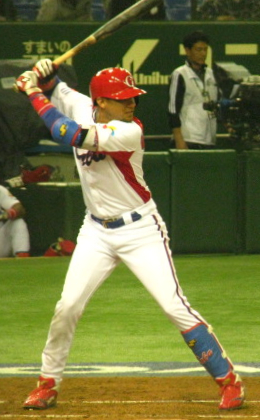
ยูเลียสกี กูร์เรียล

|name=ยูเลียสกี กูร์เรียล
|image=Yulieski Gourriel on March 9, 2013 (1).jpg
|image_size=240
|caption=กูร์เรียลทำการตีให้แก่เบสบอลทีมชาติคิวบา|ทีมชาติคิวบาในเวิลด์เบสบอลคลาสสิก 2013
|fullname=ยูเลียสกี กูร์เรียล กัสตีโย
|nickname=ยูรี
|birth_place=ซังตีสปีรีตุส ประเทศคิวบา
|weight=163 ปอนด์ (74 กก.)
|sport=เบสบอล
MedalCountry |
ยูเลียสกี กูร์เรียล (; 9 มิถุนายน ค.ศ. 1984 – ) เป็นนักกีฬาเบสบอลประเทศคิวบา|ชาวคิวบา ผู้เป็นสมาชิกทีมเบสบอลทีมชาติคิวบาและซังตีสปีรีตุส (เบสบอล)|ซังตีสปีรีตุสในคิวบันเนชันแนลซีรีส์ โดยกูร์เรียลทำหน้าที่เป็นเบสแมนที่สามเป็นหลัก แม้ว่าเขาจะยังเล่นในตำแหน่งอื่น ๆ ดังเช่นชอร์ทสต็อปหรือเบสที่สองก็ตาม ทั้งนี้ เขาเป็นบุตรชายของอดีตนักเบสบอลชาวคิวบาชื่อโลอูร์เดส กูร์เรียล และปัจจุบันยูเลียสกีได้รับการยกย่องว่าเป็นผู้เล่นที่ดีที่สุดในประเทศคิวบา รวมถึงในเวิลด์เบสบอลคลาสสิก 2006|เวิลด์เบสบอลคลาสสิก ใน ค.ศ. 2006, โครงการแมวมองเมเจอร์ลีกเบสบอล ซึ่งกูร์เรียลจะได้รับเลือกเข้าแข่งขันในรอบแรกหากเขามีคุณสมบัติที่เหมาะสมตามเกณฑ์
== ผลงานในระดับนานาชาติ ==
กูร์เรียลได้มีส่วนช่วยให้ทีมชาติได้รับรางวัลเหรียญทองในโอลิมปิกฤดูร้อน 2004 รวมถึงการแข่งขันชิงชนะเลิศเบสบอลเวิลด์คัพใน ค.ศ. 2003 และ 2005 ในช่วงการแข่งขันเวิลด์คัพ 2005 เขาได้ขึ้นวิ่งนำผู้ตีเบสบอลจากการทำโฮมรันทั้งหมดแปดครั้ง
เขาเล่นในเบสที่สองให้แก่ทีมชาติคิวบาในการแข่งขันเวิลด์เบสบอลคลาสสิกครั้งสถาปนา ณ ปี ค.ศ. 2006 โดยทีมของเขาเป็นฝ่ายแพ้ในรอบชิงชนะเลิศให้แก่ทีมชาติญี่ปุ่น เขามีค่าเฉลี่ยการตีอยู่ที่ .273 ในการแข่งขัน พร้อมกับอัตราร้อยละบนเบสที่ .342 และอัตราร้อยละของพลังตีอยู่ที่ .515 และโดยบังเอิญต่อมาในรอบชิงชนะเลิศของการแข่งขันโอลิมปิกฤดูร้อน 2008 ทีมของเขาก็เป็นฝ่ายแพ้ในรอบชิงชนะเลิศอีกครั้งให้แก่ทีมชาติเกาหลีใต้
เขาเล่นให้แก่ทีมชาติคิวบาอีกครั้งในเวิลด์เบสบอลคลาสสิก ค.ศ. 2009 โดยคราวนี้เขาเล่นในตำแหน่งเบสที่สาม และทำค่าเฉลี่ยการตีอยู่ที่ .333 ในการแข่งขันด้วย 2 โฮมรันและ 6 อาร์บีไอ
== ผลงานในระดับประเทศ ==
กูร์เรียลมีฤดูกาลที่สร้างผลงานได้ดีในคิวบันเนชันแนลซีรีส์ 2004–05 ในการเป็นผู้นำลีกด้วยผลงานการทำฮิตกับรัน อย่างไรก็ตาม เขาได้เป็นผู้สร้างผลงานอย่างแท้จริงในฤดูกาล คิวบันเนชันแนลซีรีส์ 2005–06|2005–06 โดยเป็นผู้นำของกลุ่มด้วยการทำอาร์บีไอ, รันและทริปเปิล การทำโฮมรัน 27 ครั้งของเขา ซึ่งยังเป็นผู้นำในลีก ด้วยการทำสถิติวันชอร์ท 28 ครั้ง ค่าเฉลี่ยการตีของกูร์เรียลอยู่ที่ .327 และอัตราร้อยละของพลังตีอยู่ที่ .676
== ข่าวการแปรพักตร์ ==
วันที่ 28 กรกฎาคม ค.ศ. 2006 เว็บไซต์อีเอสพีเอ็น.คอม ได้รายงานว่ากูร์เรียลกับผู้เล่นทีมชาติอีกคนที่มีชื่อว่าเอดัวร์โด ปาเรต ได้แปรพักตร์จากคิวบาไปสู่โคลอมเบียแทน ซึ่งกูร์เรียลได้พิสูจน์ว่าข้อกล่าวหานี้ไม่เป็นความจริงเมื่อวันที่ 1 สิงหาคม ค.ศ. 2006 โดยได้กล่าวว่าเขาได้กลับไปที่บ้านของเขาที่ประเทศคิวบาในทันทีหลังจากมีบทสรุปของการแข่งขันด้วยการลงเล่นให้แก่ทีมชาติคิวบา
== อ้างอิง ==
== แหล่งข้อมูลอื่น ==
*
หมวดหมู่:นักกีฬาโอลิมปิกทีมชาติคิวบา
หมวดหมู่:นักเบสบอลชาวคิวบา
หมวดหมู่:ผู้เข้าแข่งขันโอลิมปิกฤดูร้อน 2004
หมวดหมู่:ผู้เข้าแข่งขันโอลิมปิกฤดูร้อน 2008
หมวดหมู่:นักกีฬาเหรียญเงินโอลิมปิก
หมวดหมู่:นักกีฬาเหรียญทองโอลิมปิก